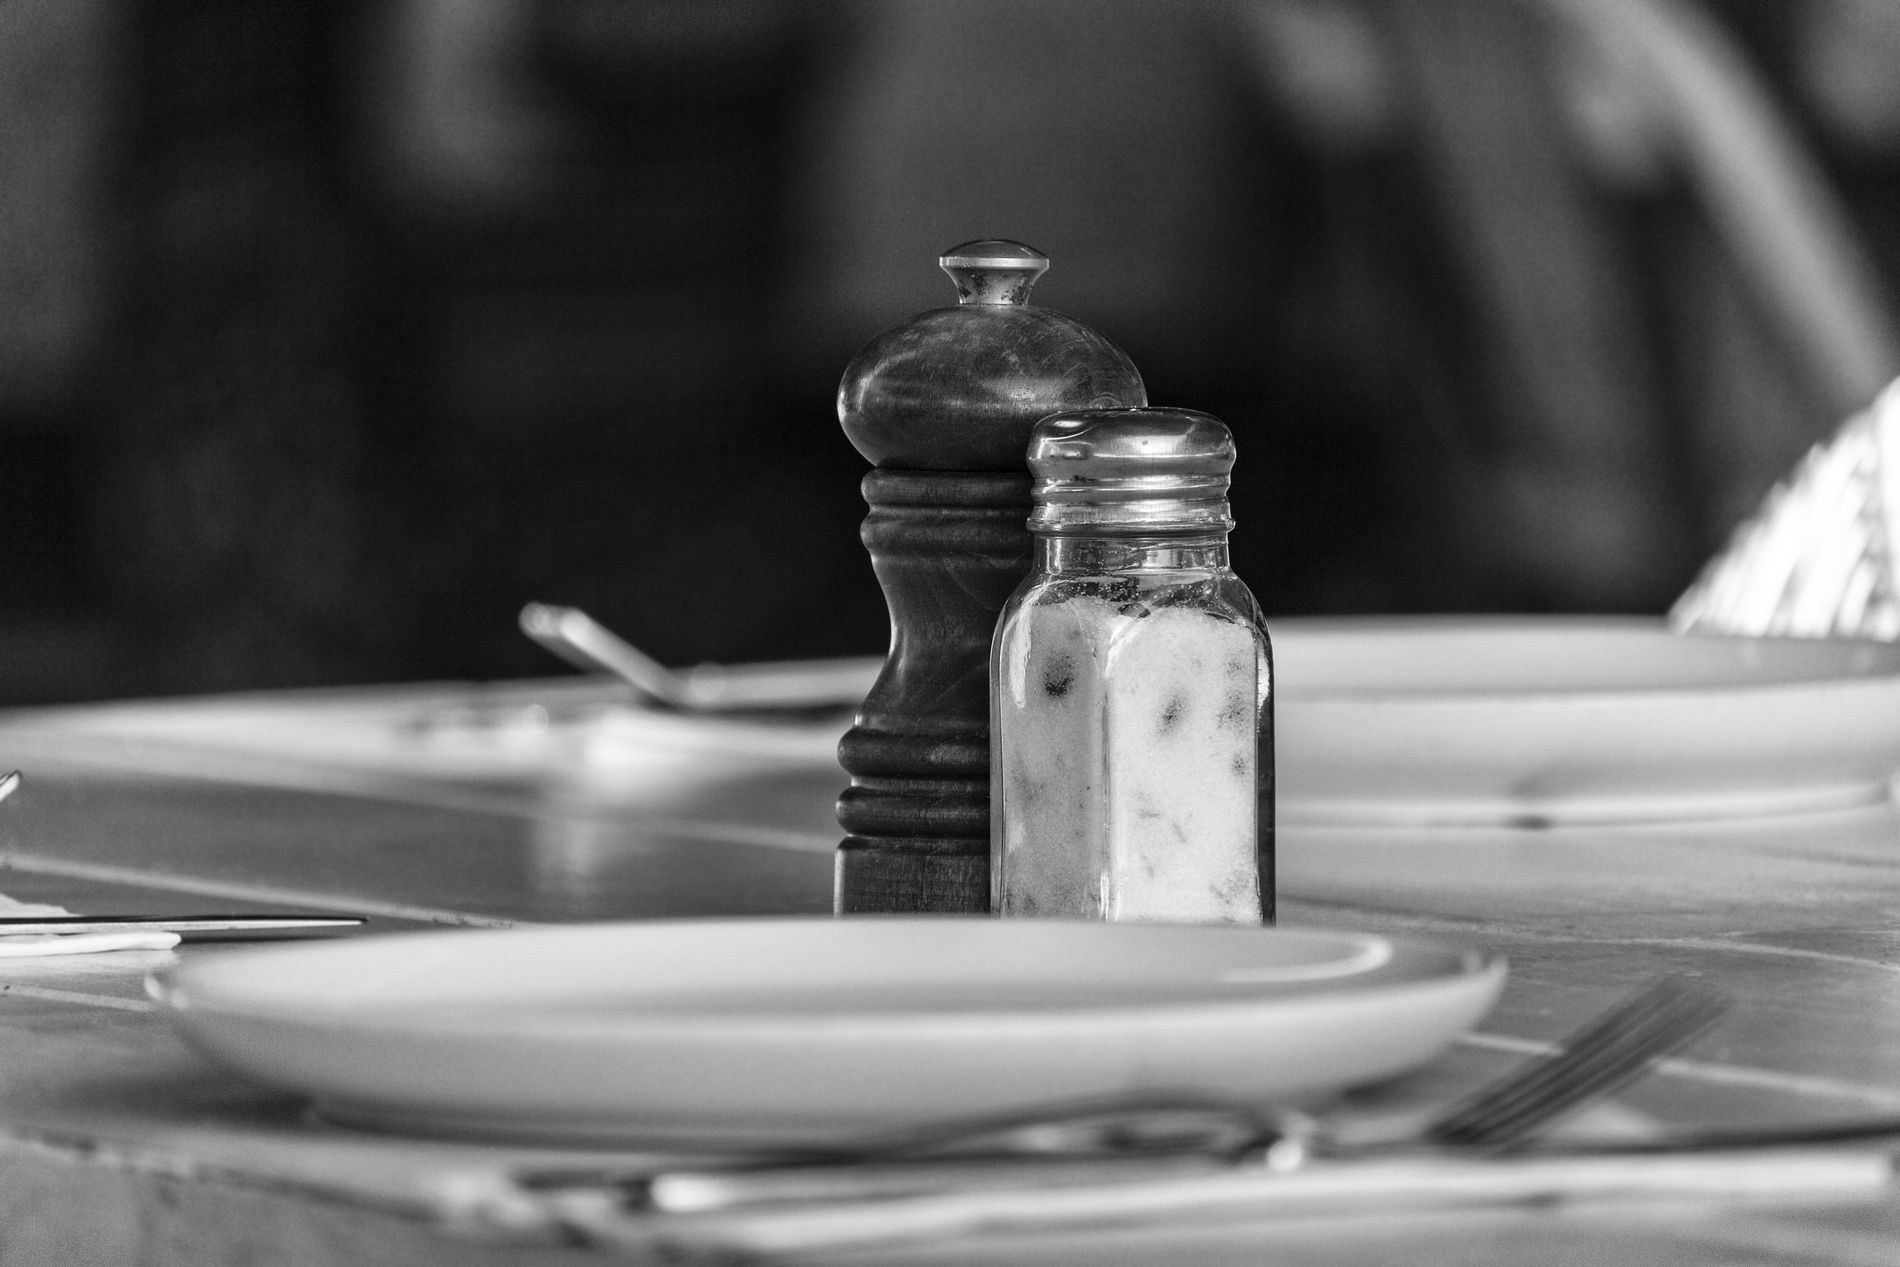
Salt and pepper shakers on a dining table
Salt and pepper shakers are in the middle of the picture, on a dining table that is a bit blurred. There are two plates divided in front of and behind the shakers. The background is dark and very blurred.
Black and white photograph of two salt and pepper shakers on a dining table with two plates showing a bit blurred. The background is dark and very blurred. It's a focused close-up shot.
Labels: Dining Table, Furniture, Table, Cutlery, Indoors, Restaurant, Fork, Bottle, Food, Meal, Plate, Ketchup, Tabletop, Dish, Art, Porcelain, Pottery, Saucer, Cafeteria, Spoon, Cup, Salt shaker, Pepper shaker, Blurry background, Dining table, plates
Camera: Canon Canon EOS 60D
Lens: EF-S55-250mm f/4-5.6 IS STM, Canon EF-S 55-250mm f/4-5.6 IS STM
Aperture: F5.6
Exposure: 1/1000 sec
ISO: 400
Focal length: 250.0 mm